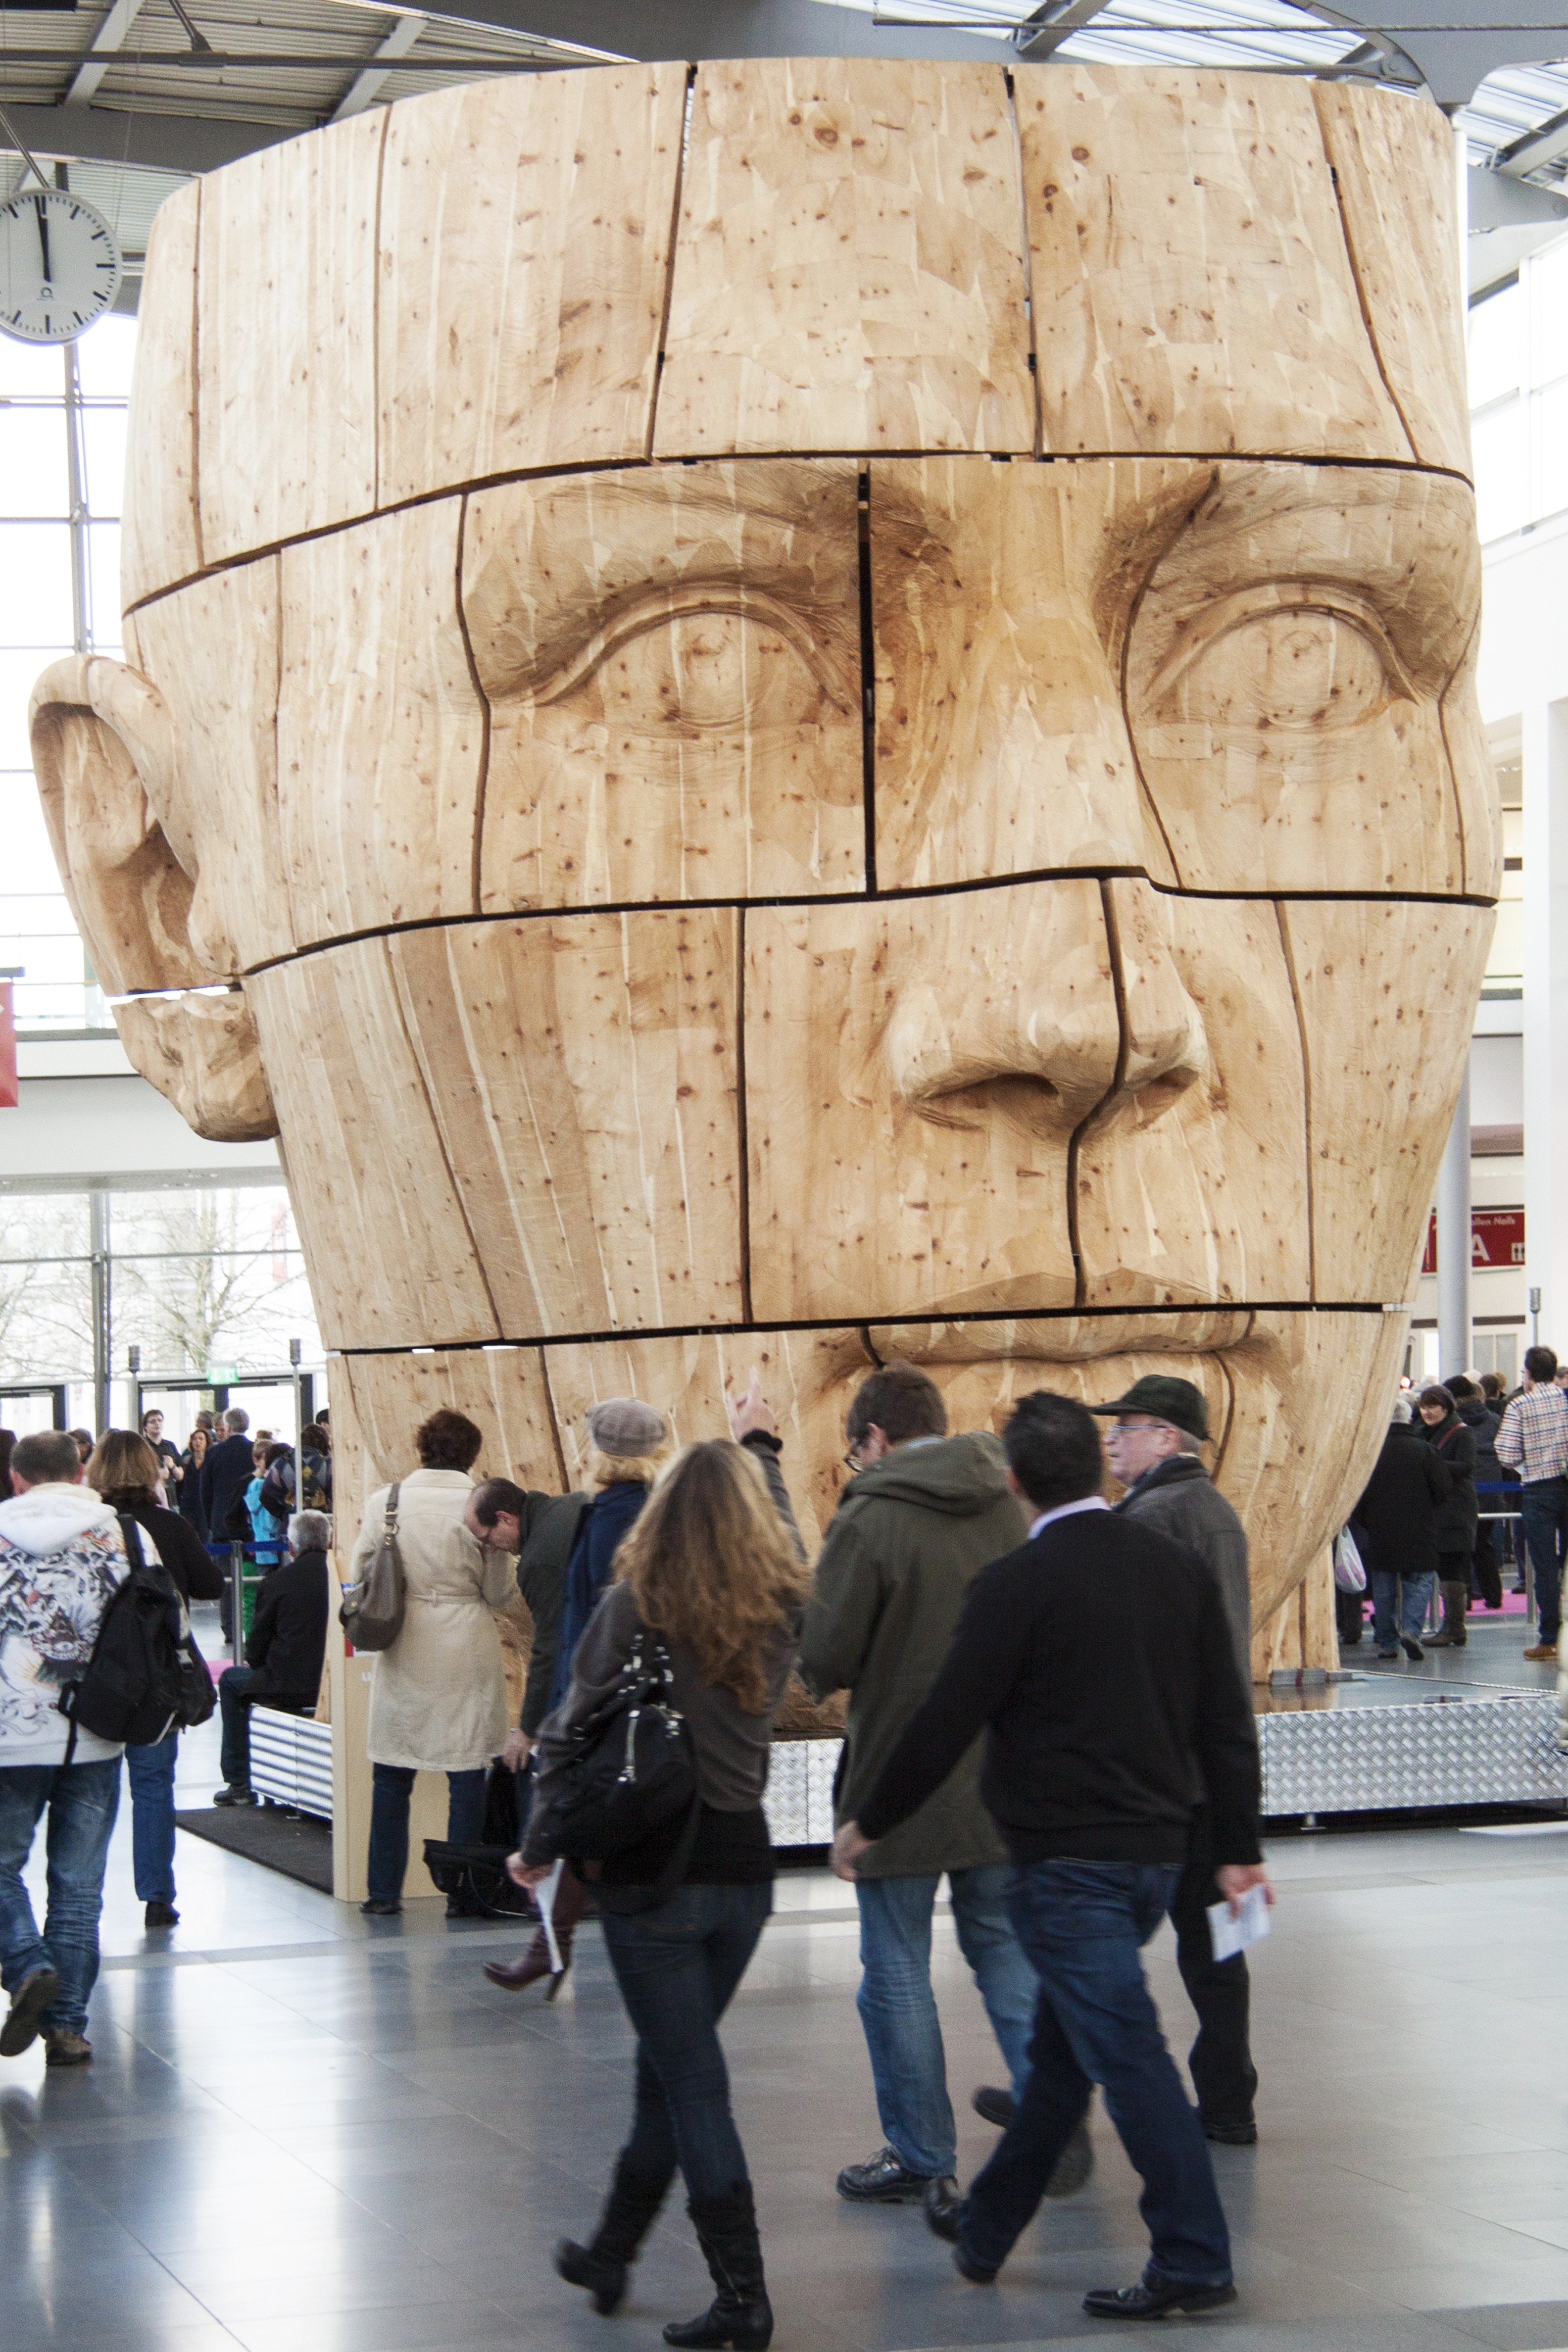
wood, vehicle, museum, sculpture, art, head, carved, tourist attraction, puzzle, fair, share, sculptor, wood carving, three dimensional, man made object, unika art project